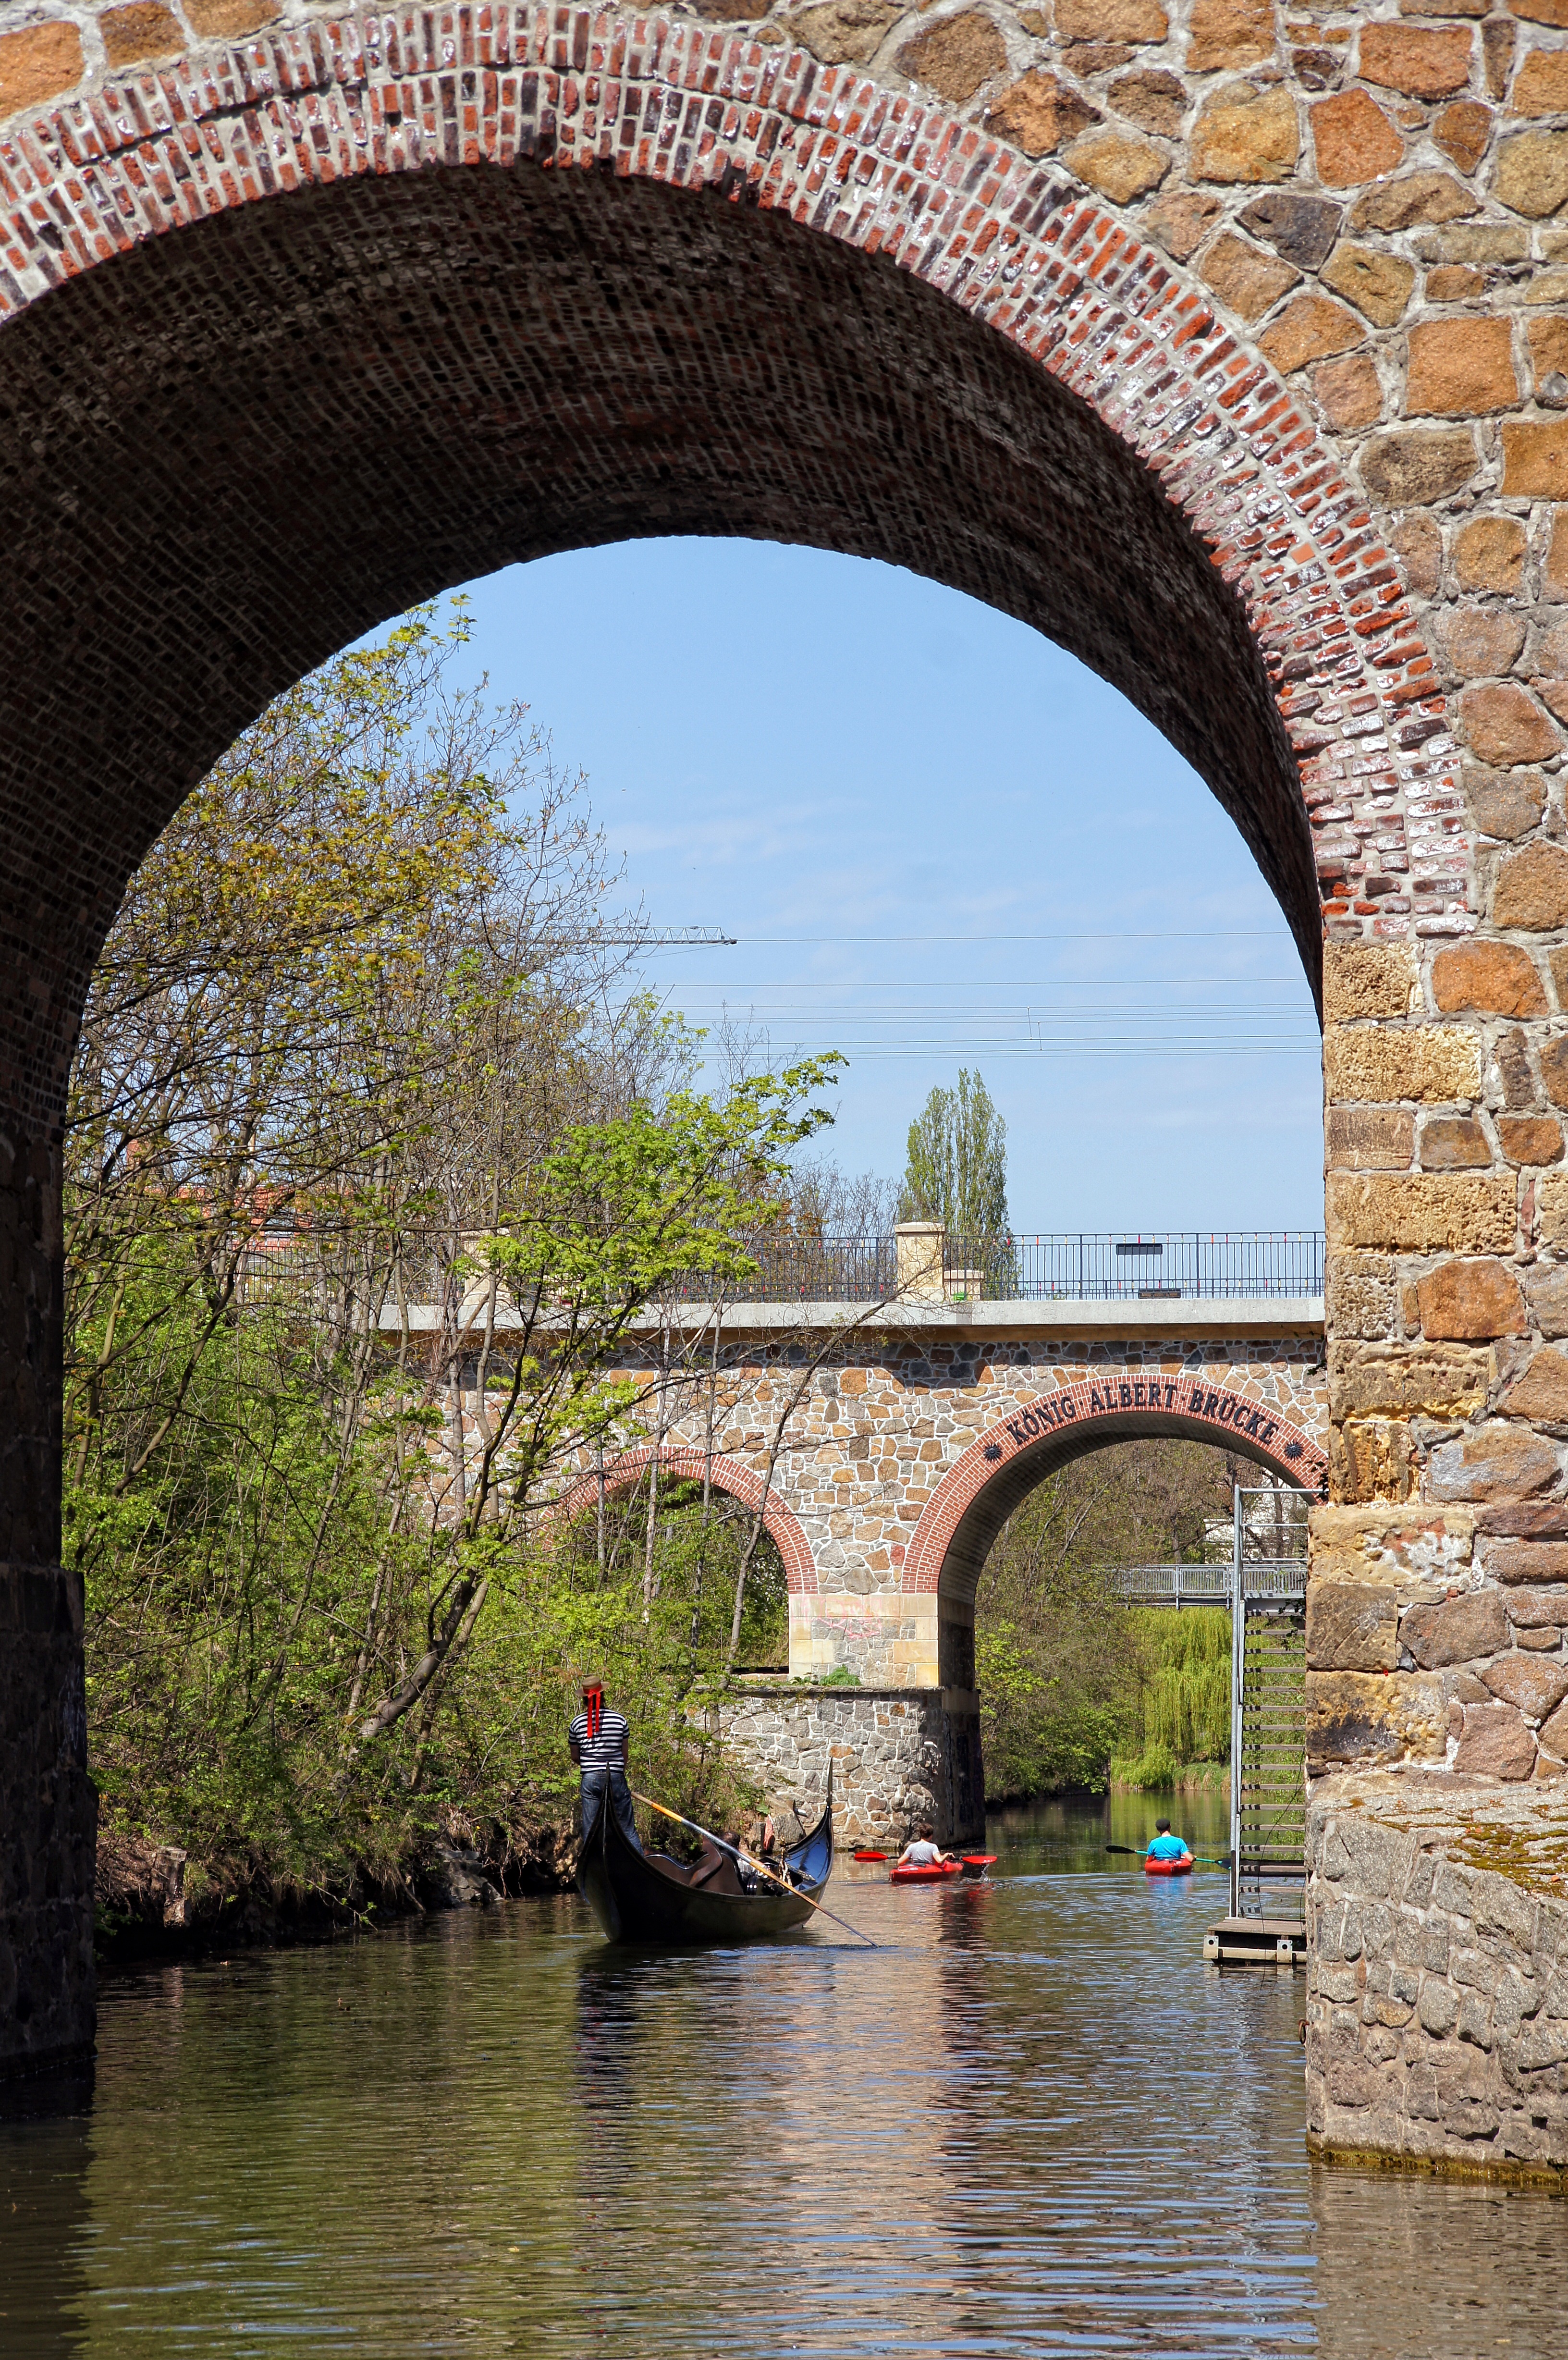
water, architecture, bridge, home, river, canal, arch, waterway, leipzig, arch bridge, karl heine canal